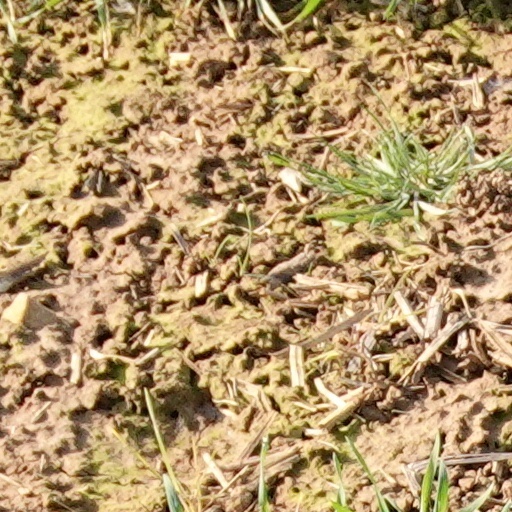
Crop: wheat